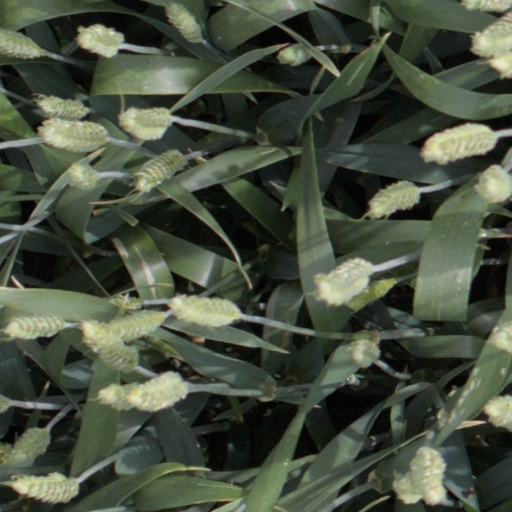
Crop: wheat